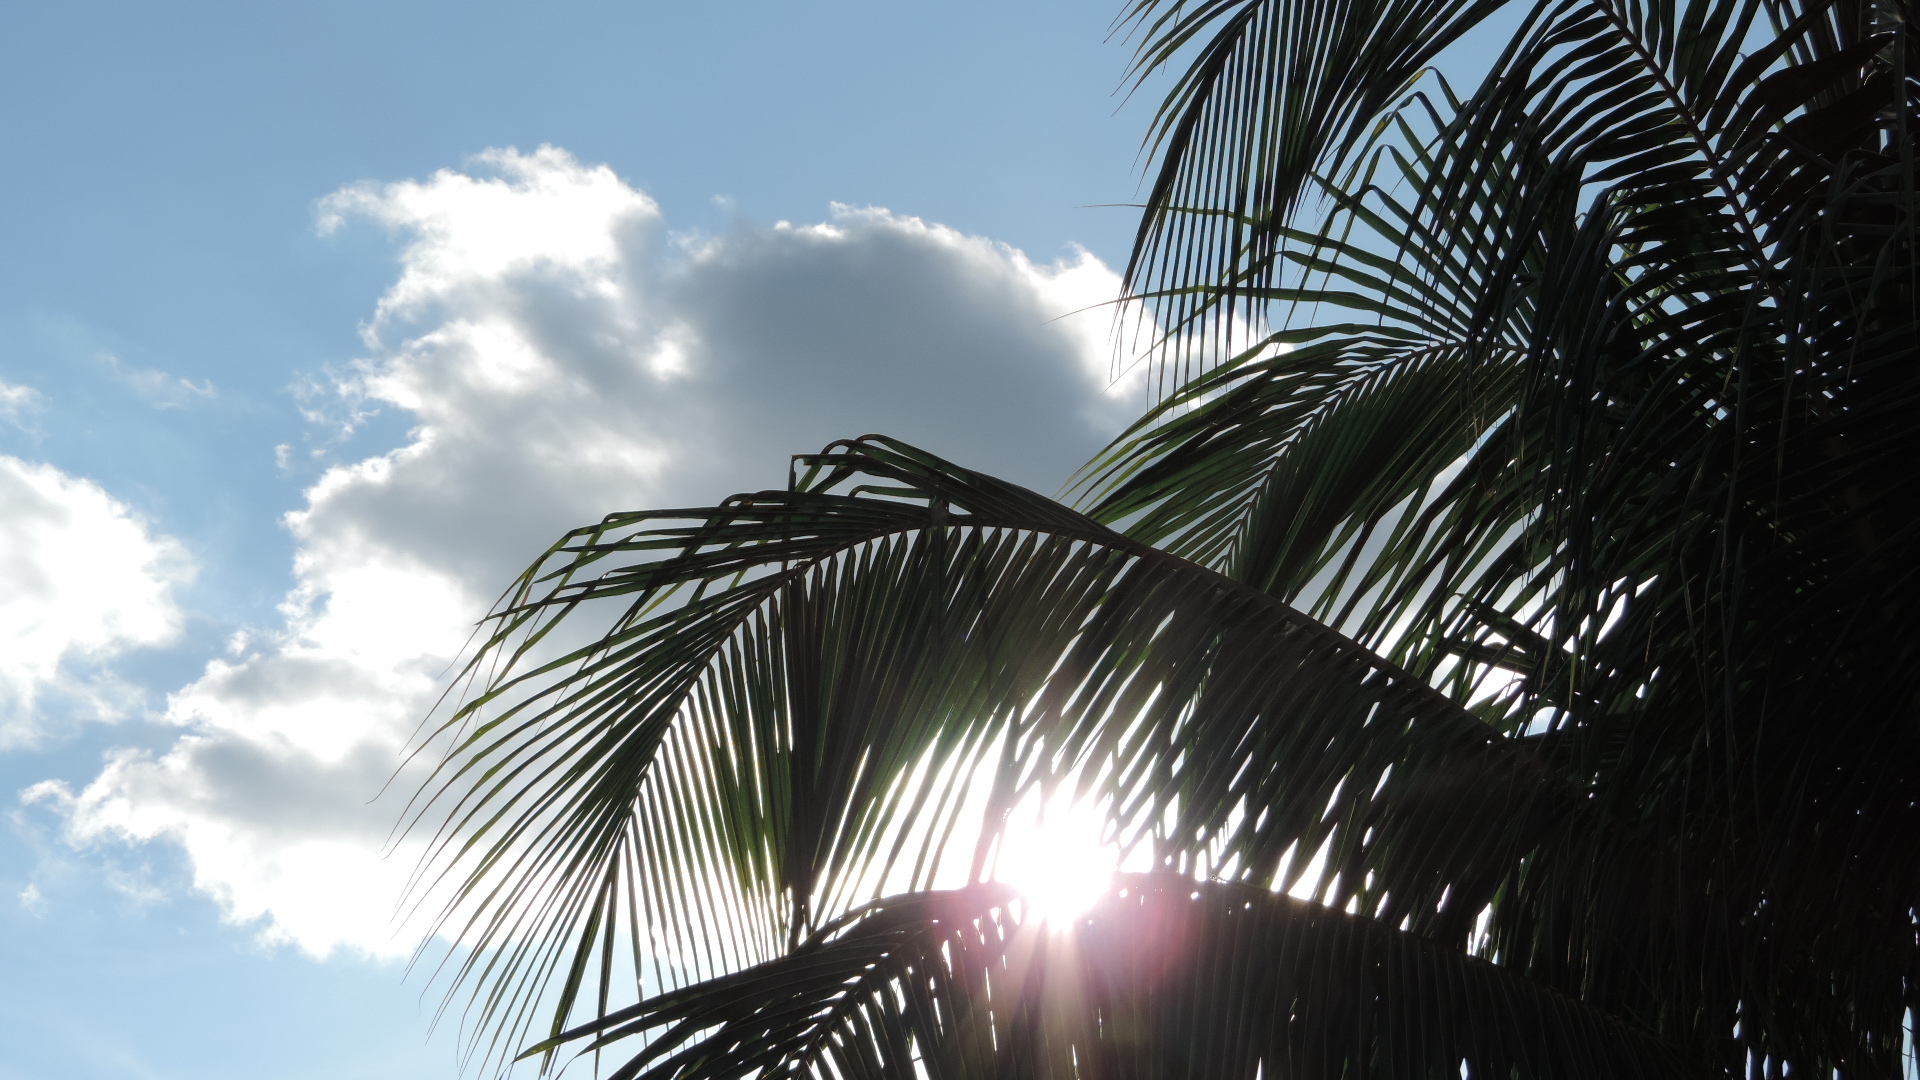
natural, tree, palm tree, sky, arecales, vegetation, tropics, woody plant, plant, daytime, elaeis, attalea speciosa, leaf, sunlight, cloud, borassus flabellifer, vacation, coconut